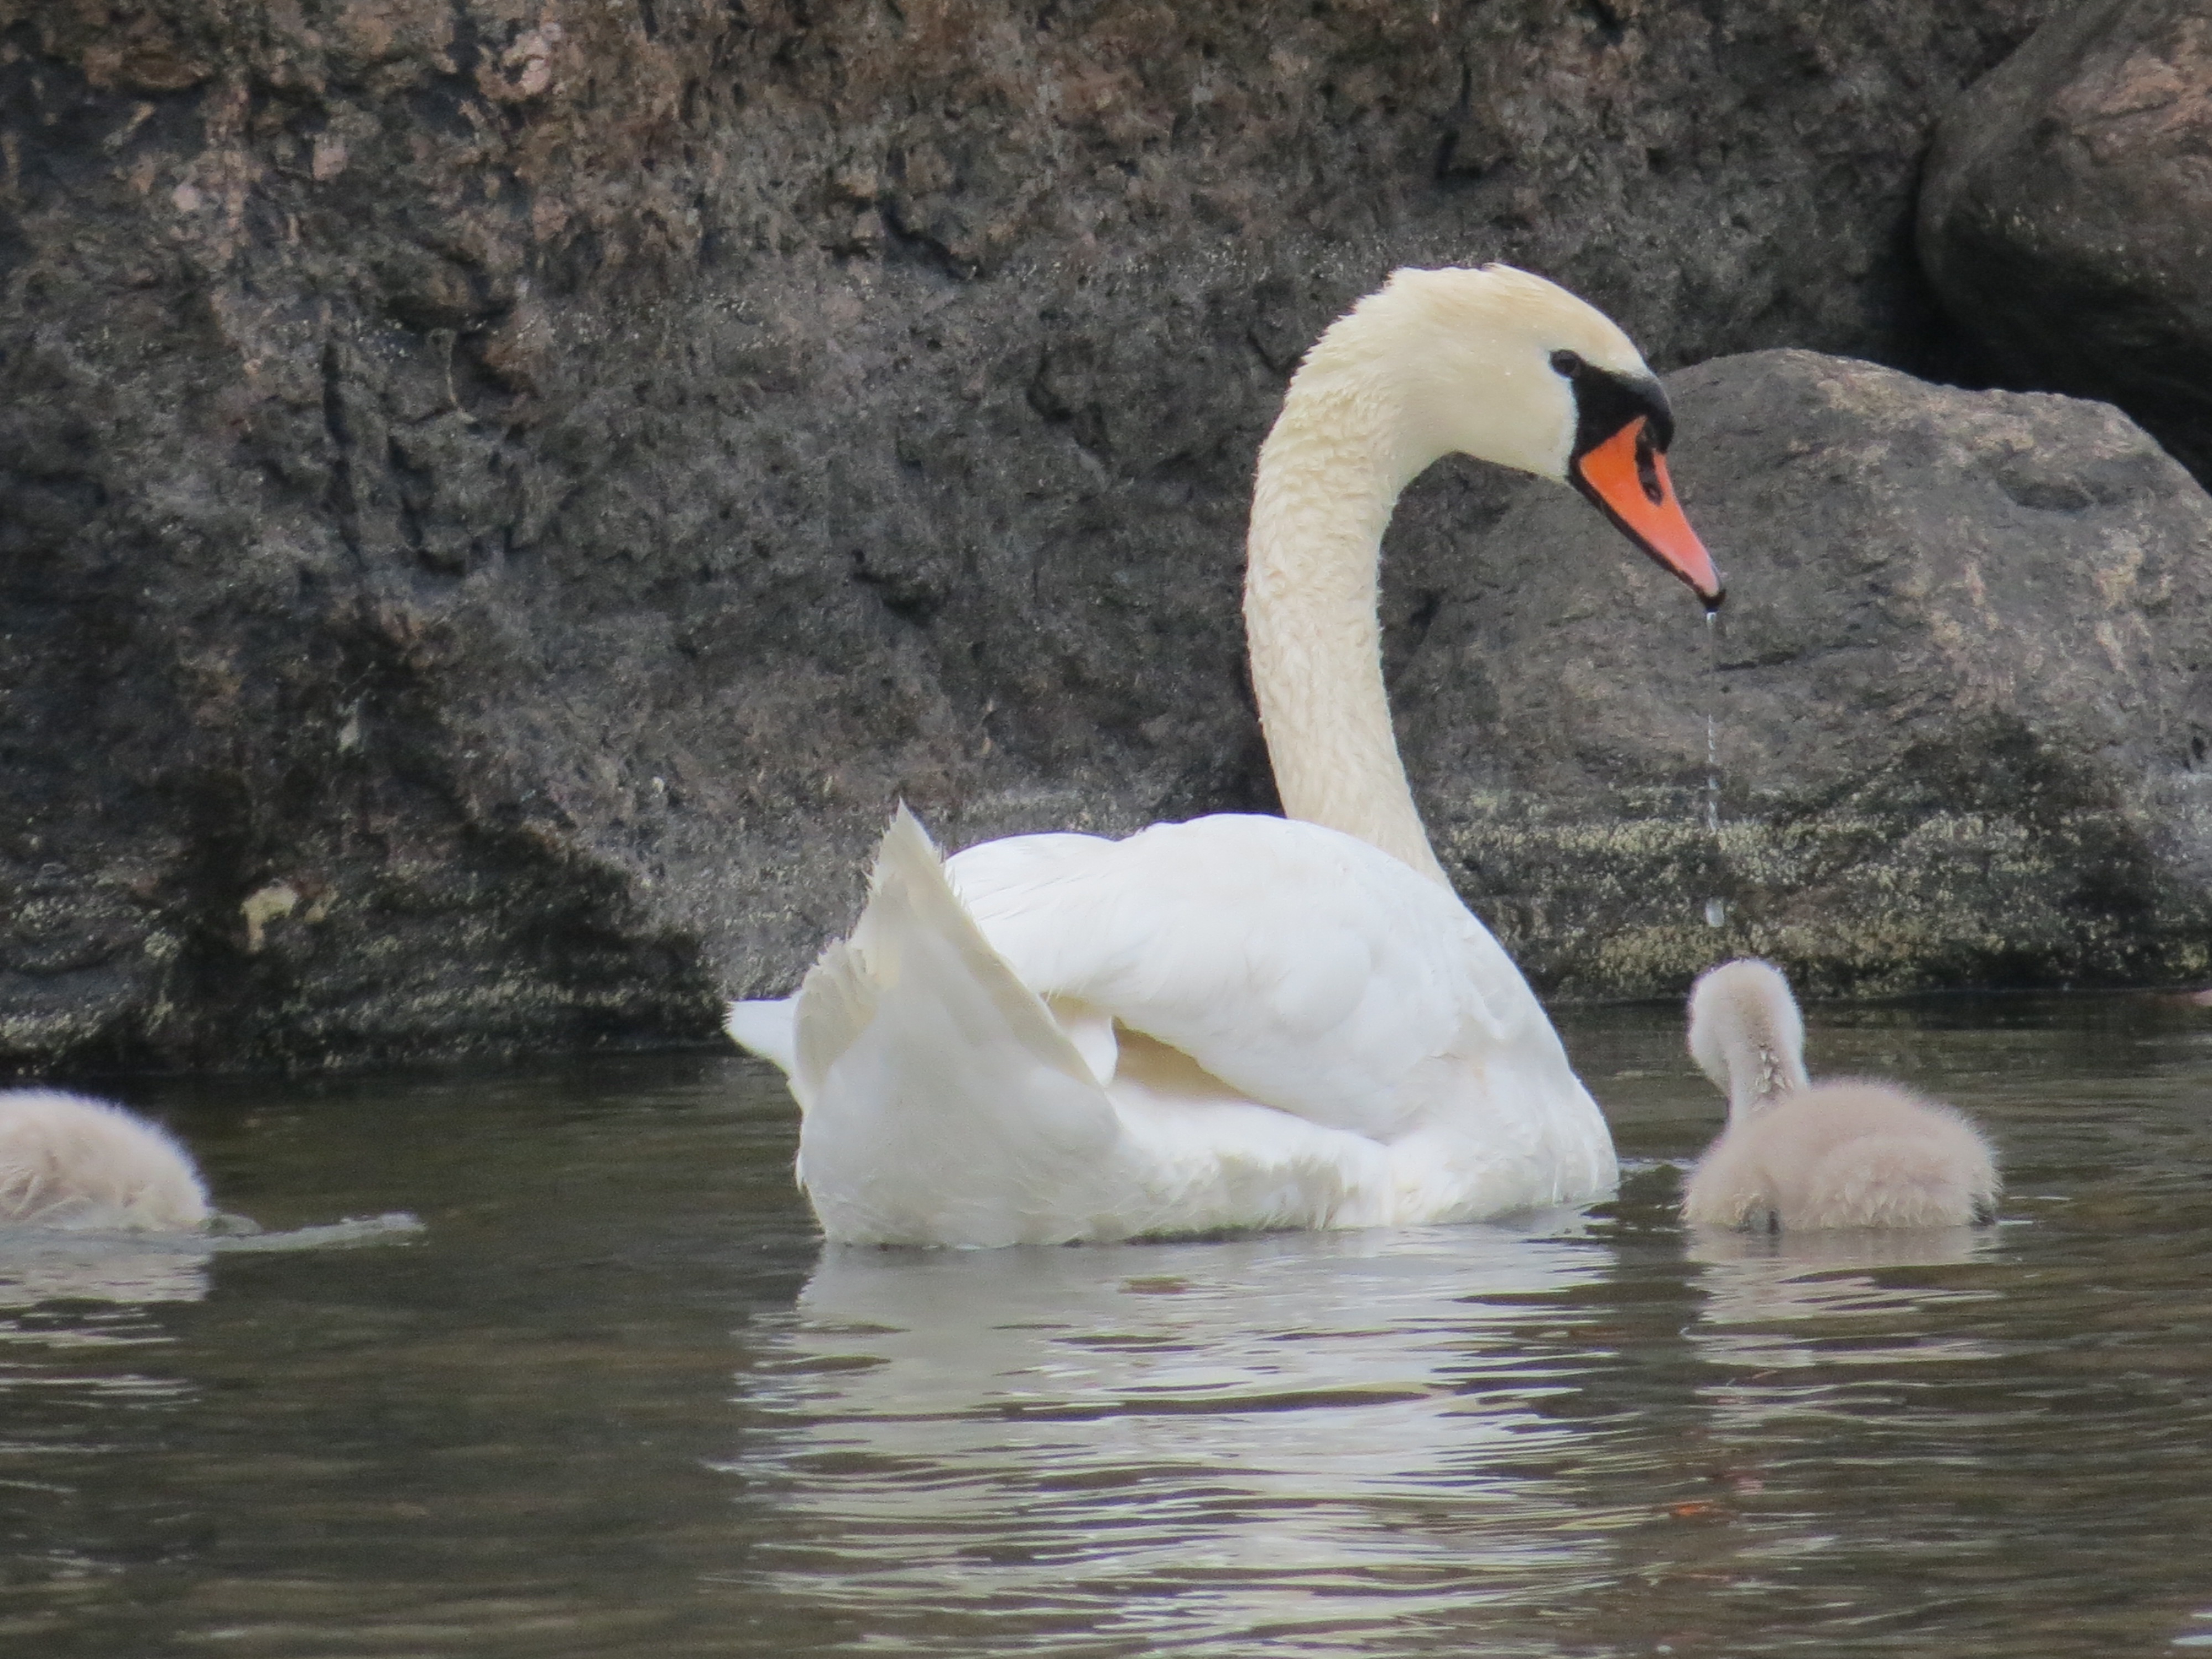
sea, water, bird, white, stone, wildlife, beak, gray, fauna, parent, swan, vertebrate, waterfowl, cub, water bird, ugly duckling, ducks geese and swans